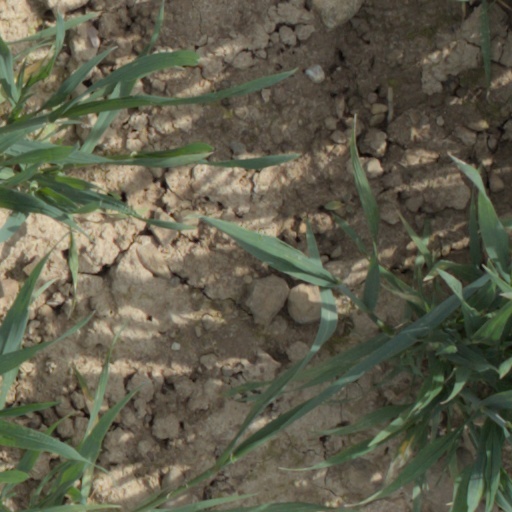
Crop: wheat